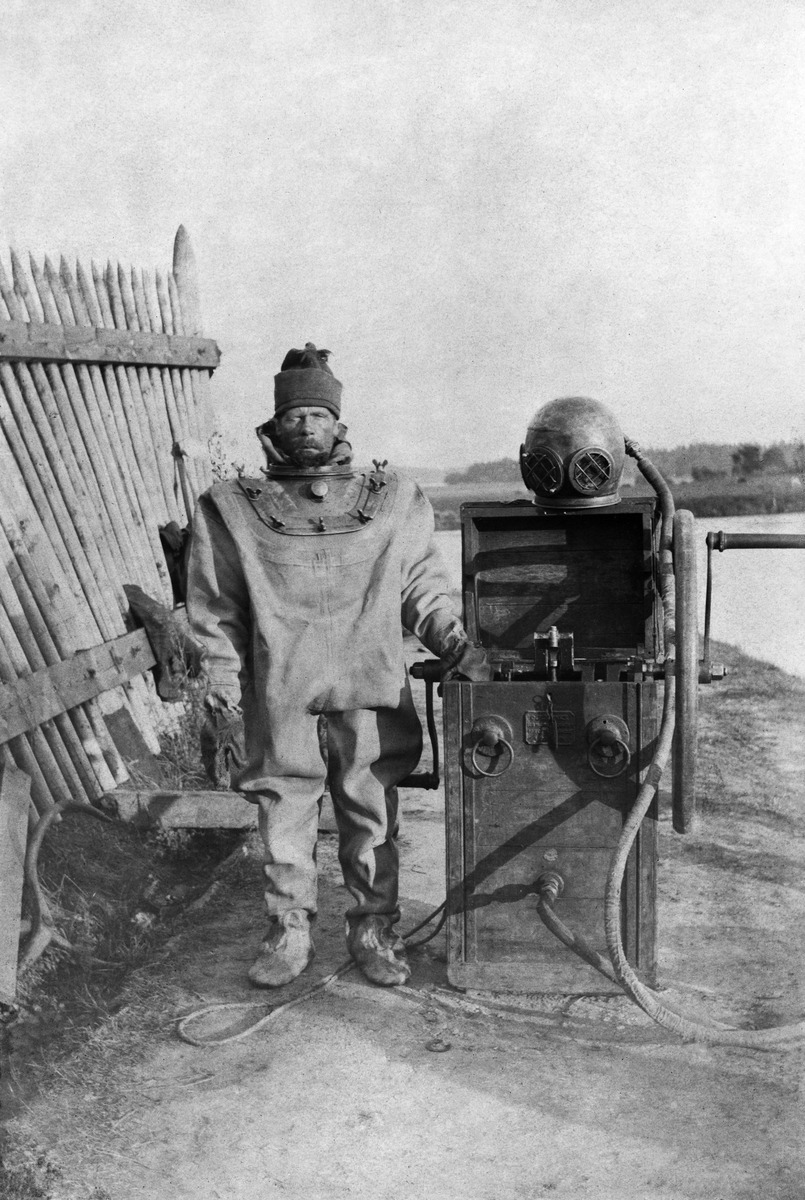
Sukeltaja vesilaitoksen Vanhankaupungin rakennustyömaalla
sisällön kuvaus: Sukeltaja vesilaitoksen Vanhankaupungin rakennustyömaalla. mustavalkoinen
Ajankohta: kuvausaika 1890 n.
Paikka: Suomi, Uusimaa, Helsinki, Helsinki
Aiheet: kunnallistekniikka vesihuolto, sukelluslaitteet